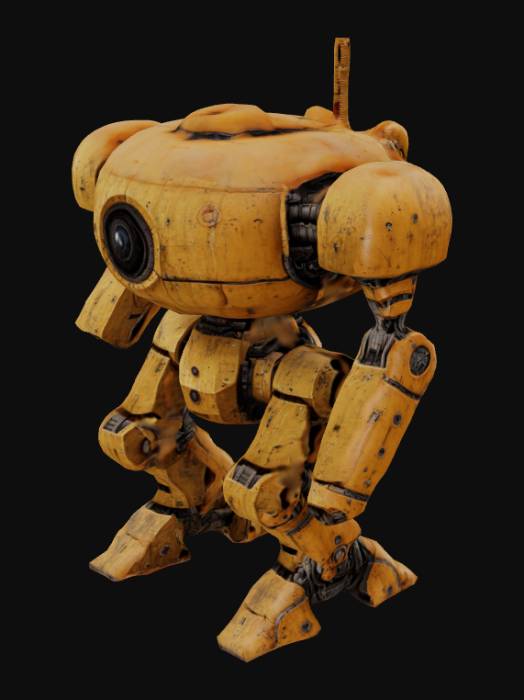
미적 점수 (1~10점): 5